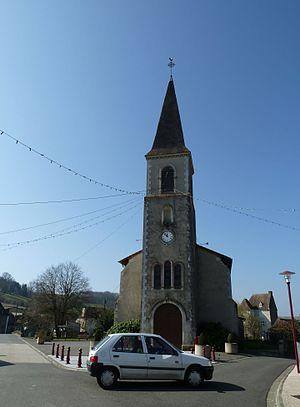
Église de Bérenx
Bérenx est une commune française, située dans le département des Pyrénées-Atlantiques en région Nouvelle-Aquitaine.